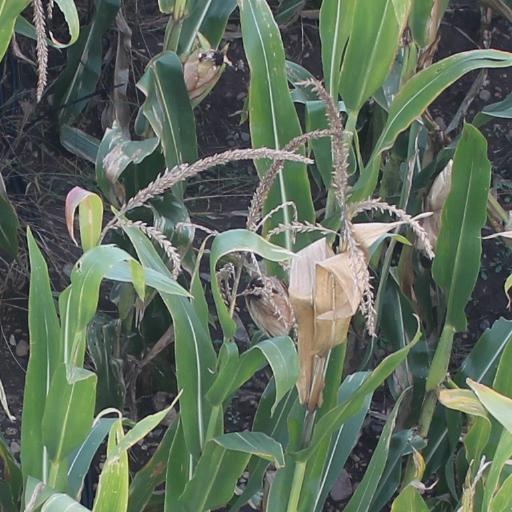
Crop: maize; corn